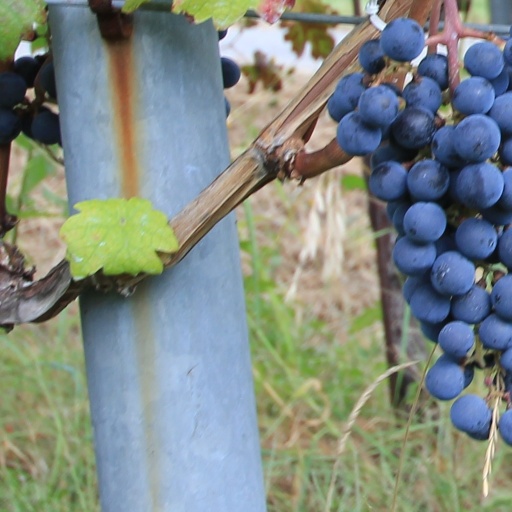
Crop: grape